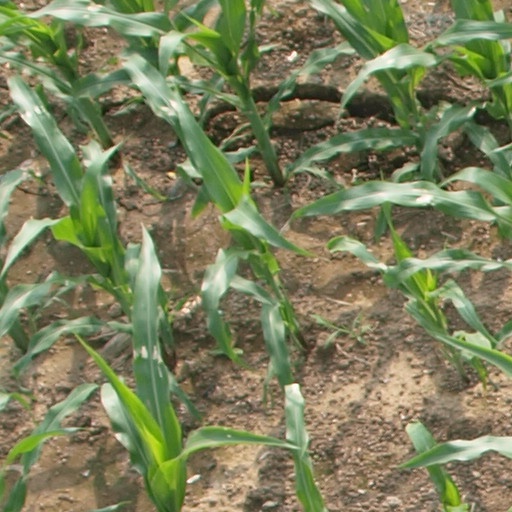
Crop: maize; corn